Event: Nepal Earthquake
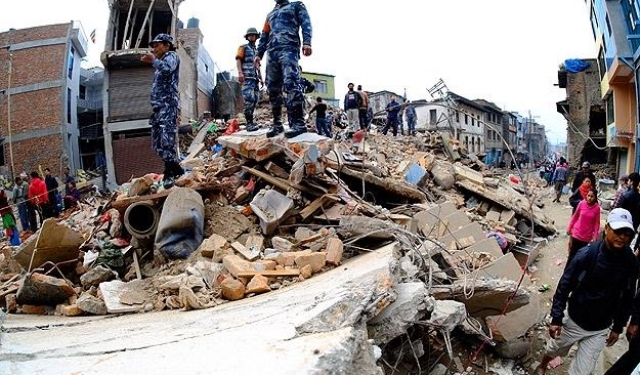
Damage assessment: damage